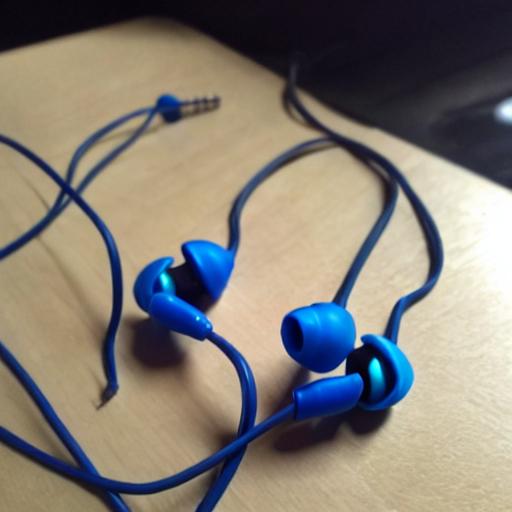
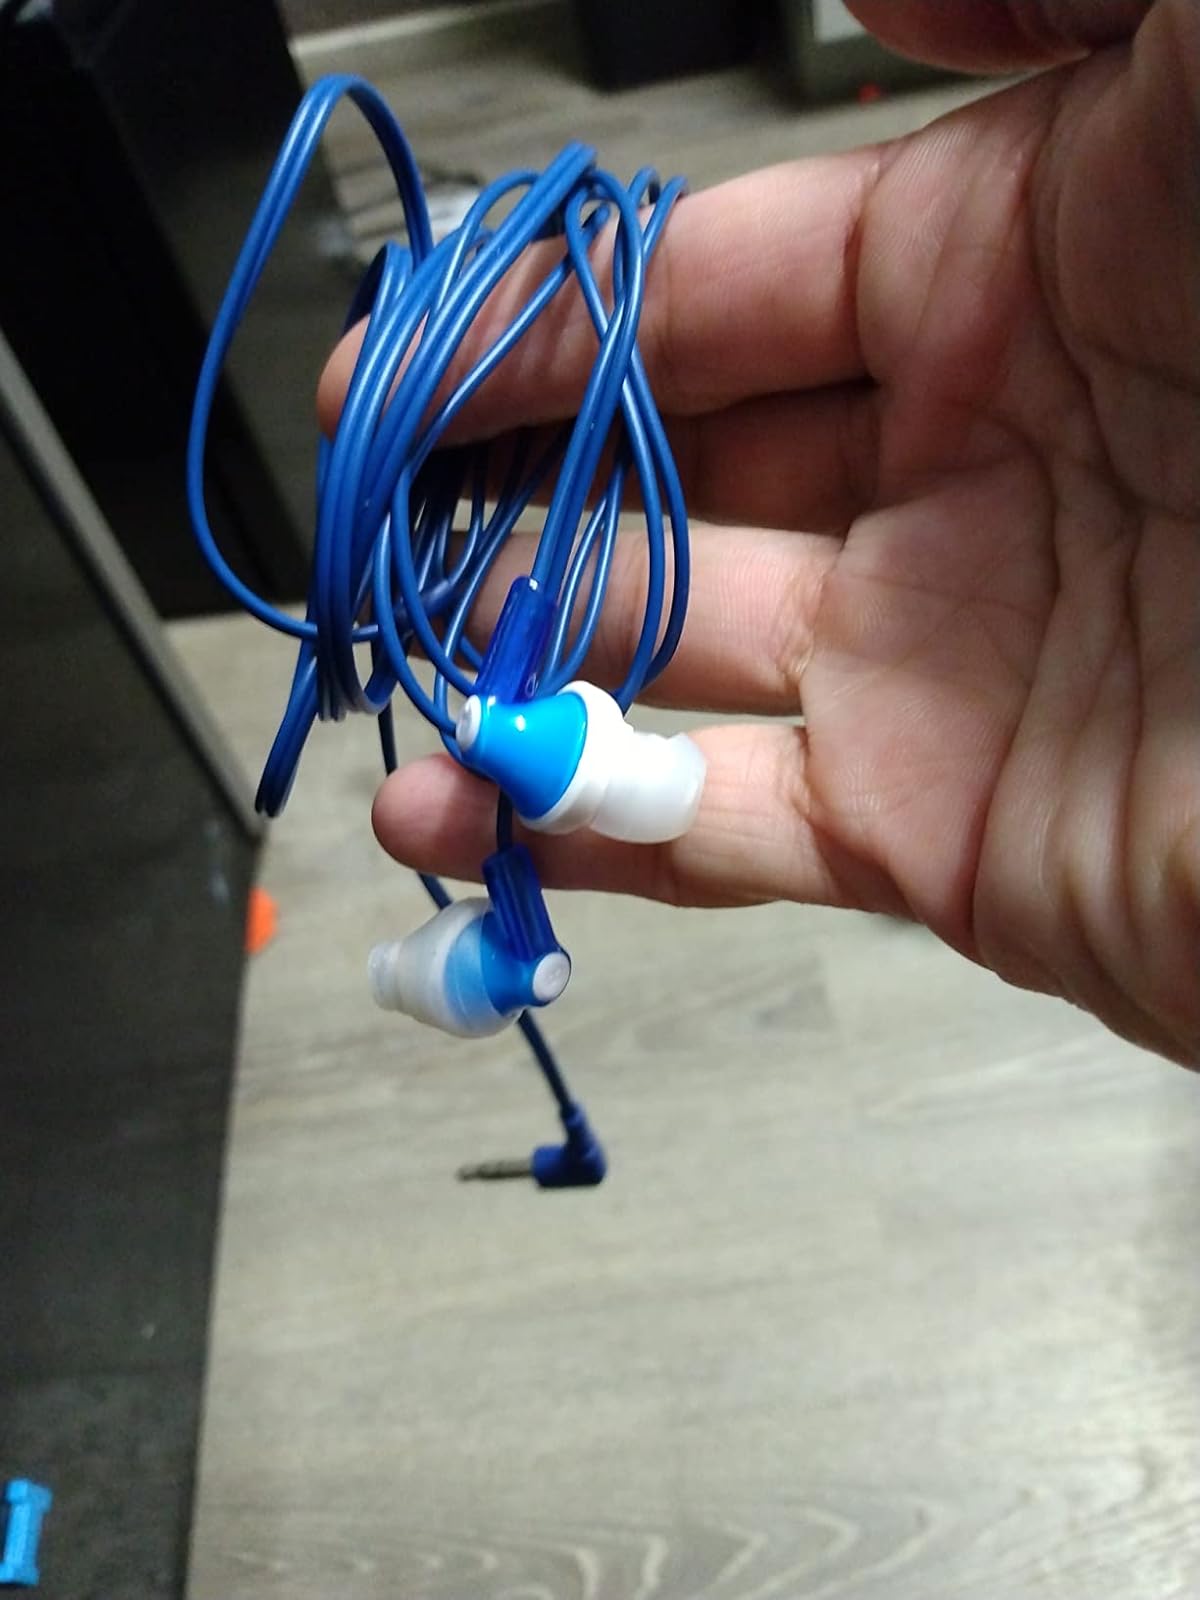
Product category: earbuds
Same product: no